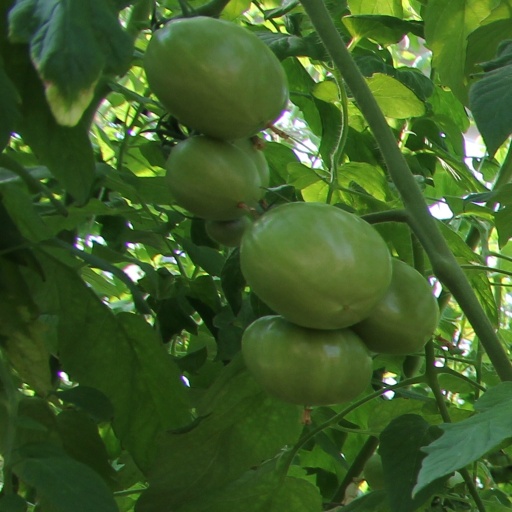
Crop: tomato